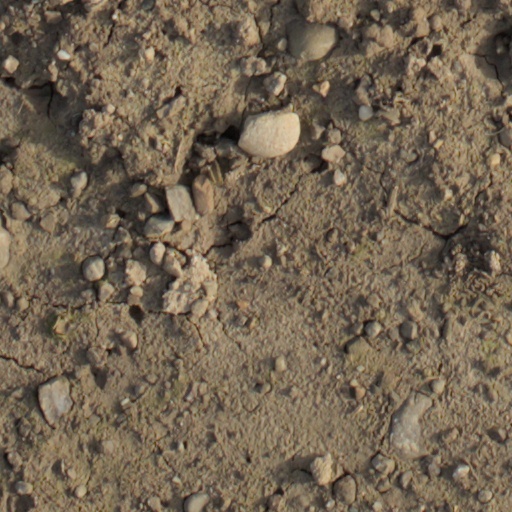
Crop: wheat